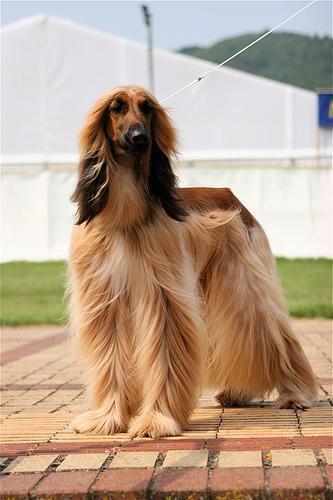
Afghan_hound